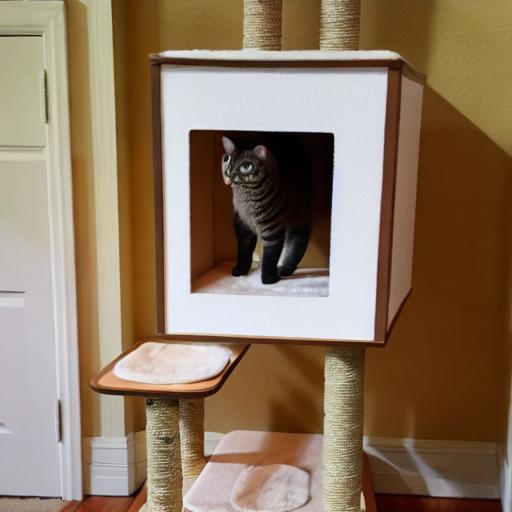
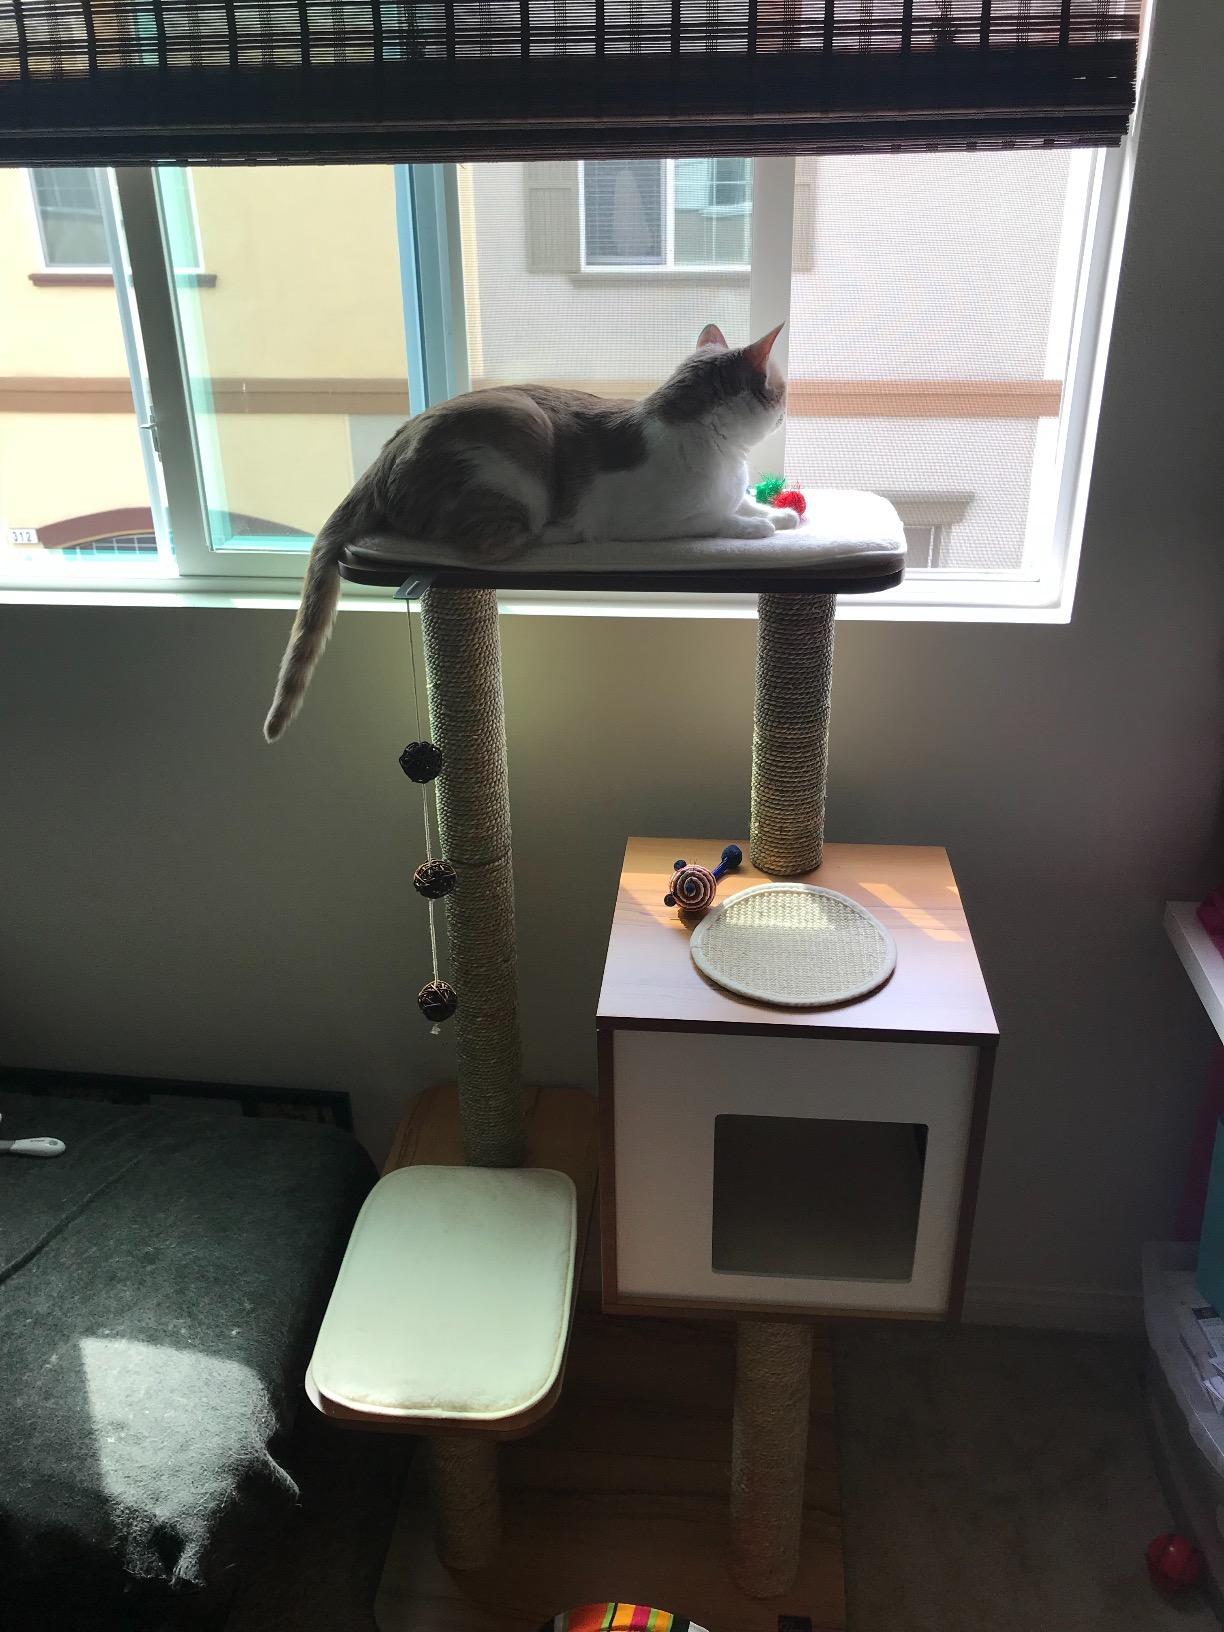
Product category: items_cat tree
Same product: no